William Wellington House

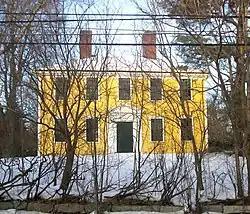

The William Wellington House is a historic house in Waltham, Massachusetts. It was built in 1779 and added to the National Register of Historic Places in 1989. The house stayed in two families until somewhere around 1930 when it was acquired by Middlesex County Hospital. Prior to renovations, it had been abandoned for over 20 years.